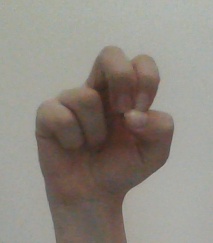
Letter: gaaf